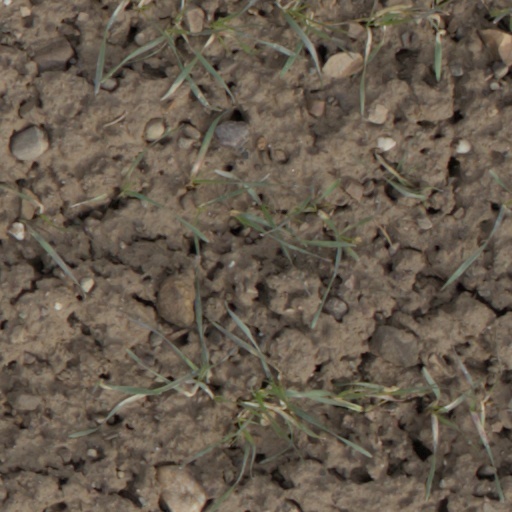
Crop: wheat